Really Wanna Know You

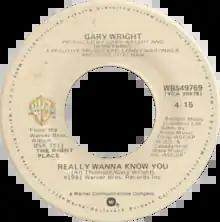
Side A of the US single

"Really Wanna Know You" is a 1981 song by Gary Wright that was a hit single in the U.S., reaching No. 16 on the "Billboard" Hot 100. It was taken from the album "The Right Place". The song spent 17 weeks on the chart and became Wright's third biggest U.S. hit. It was his final charting single.